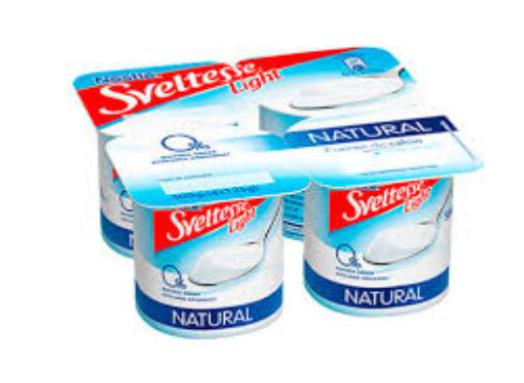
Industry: Food